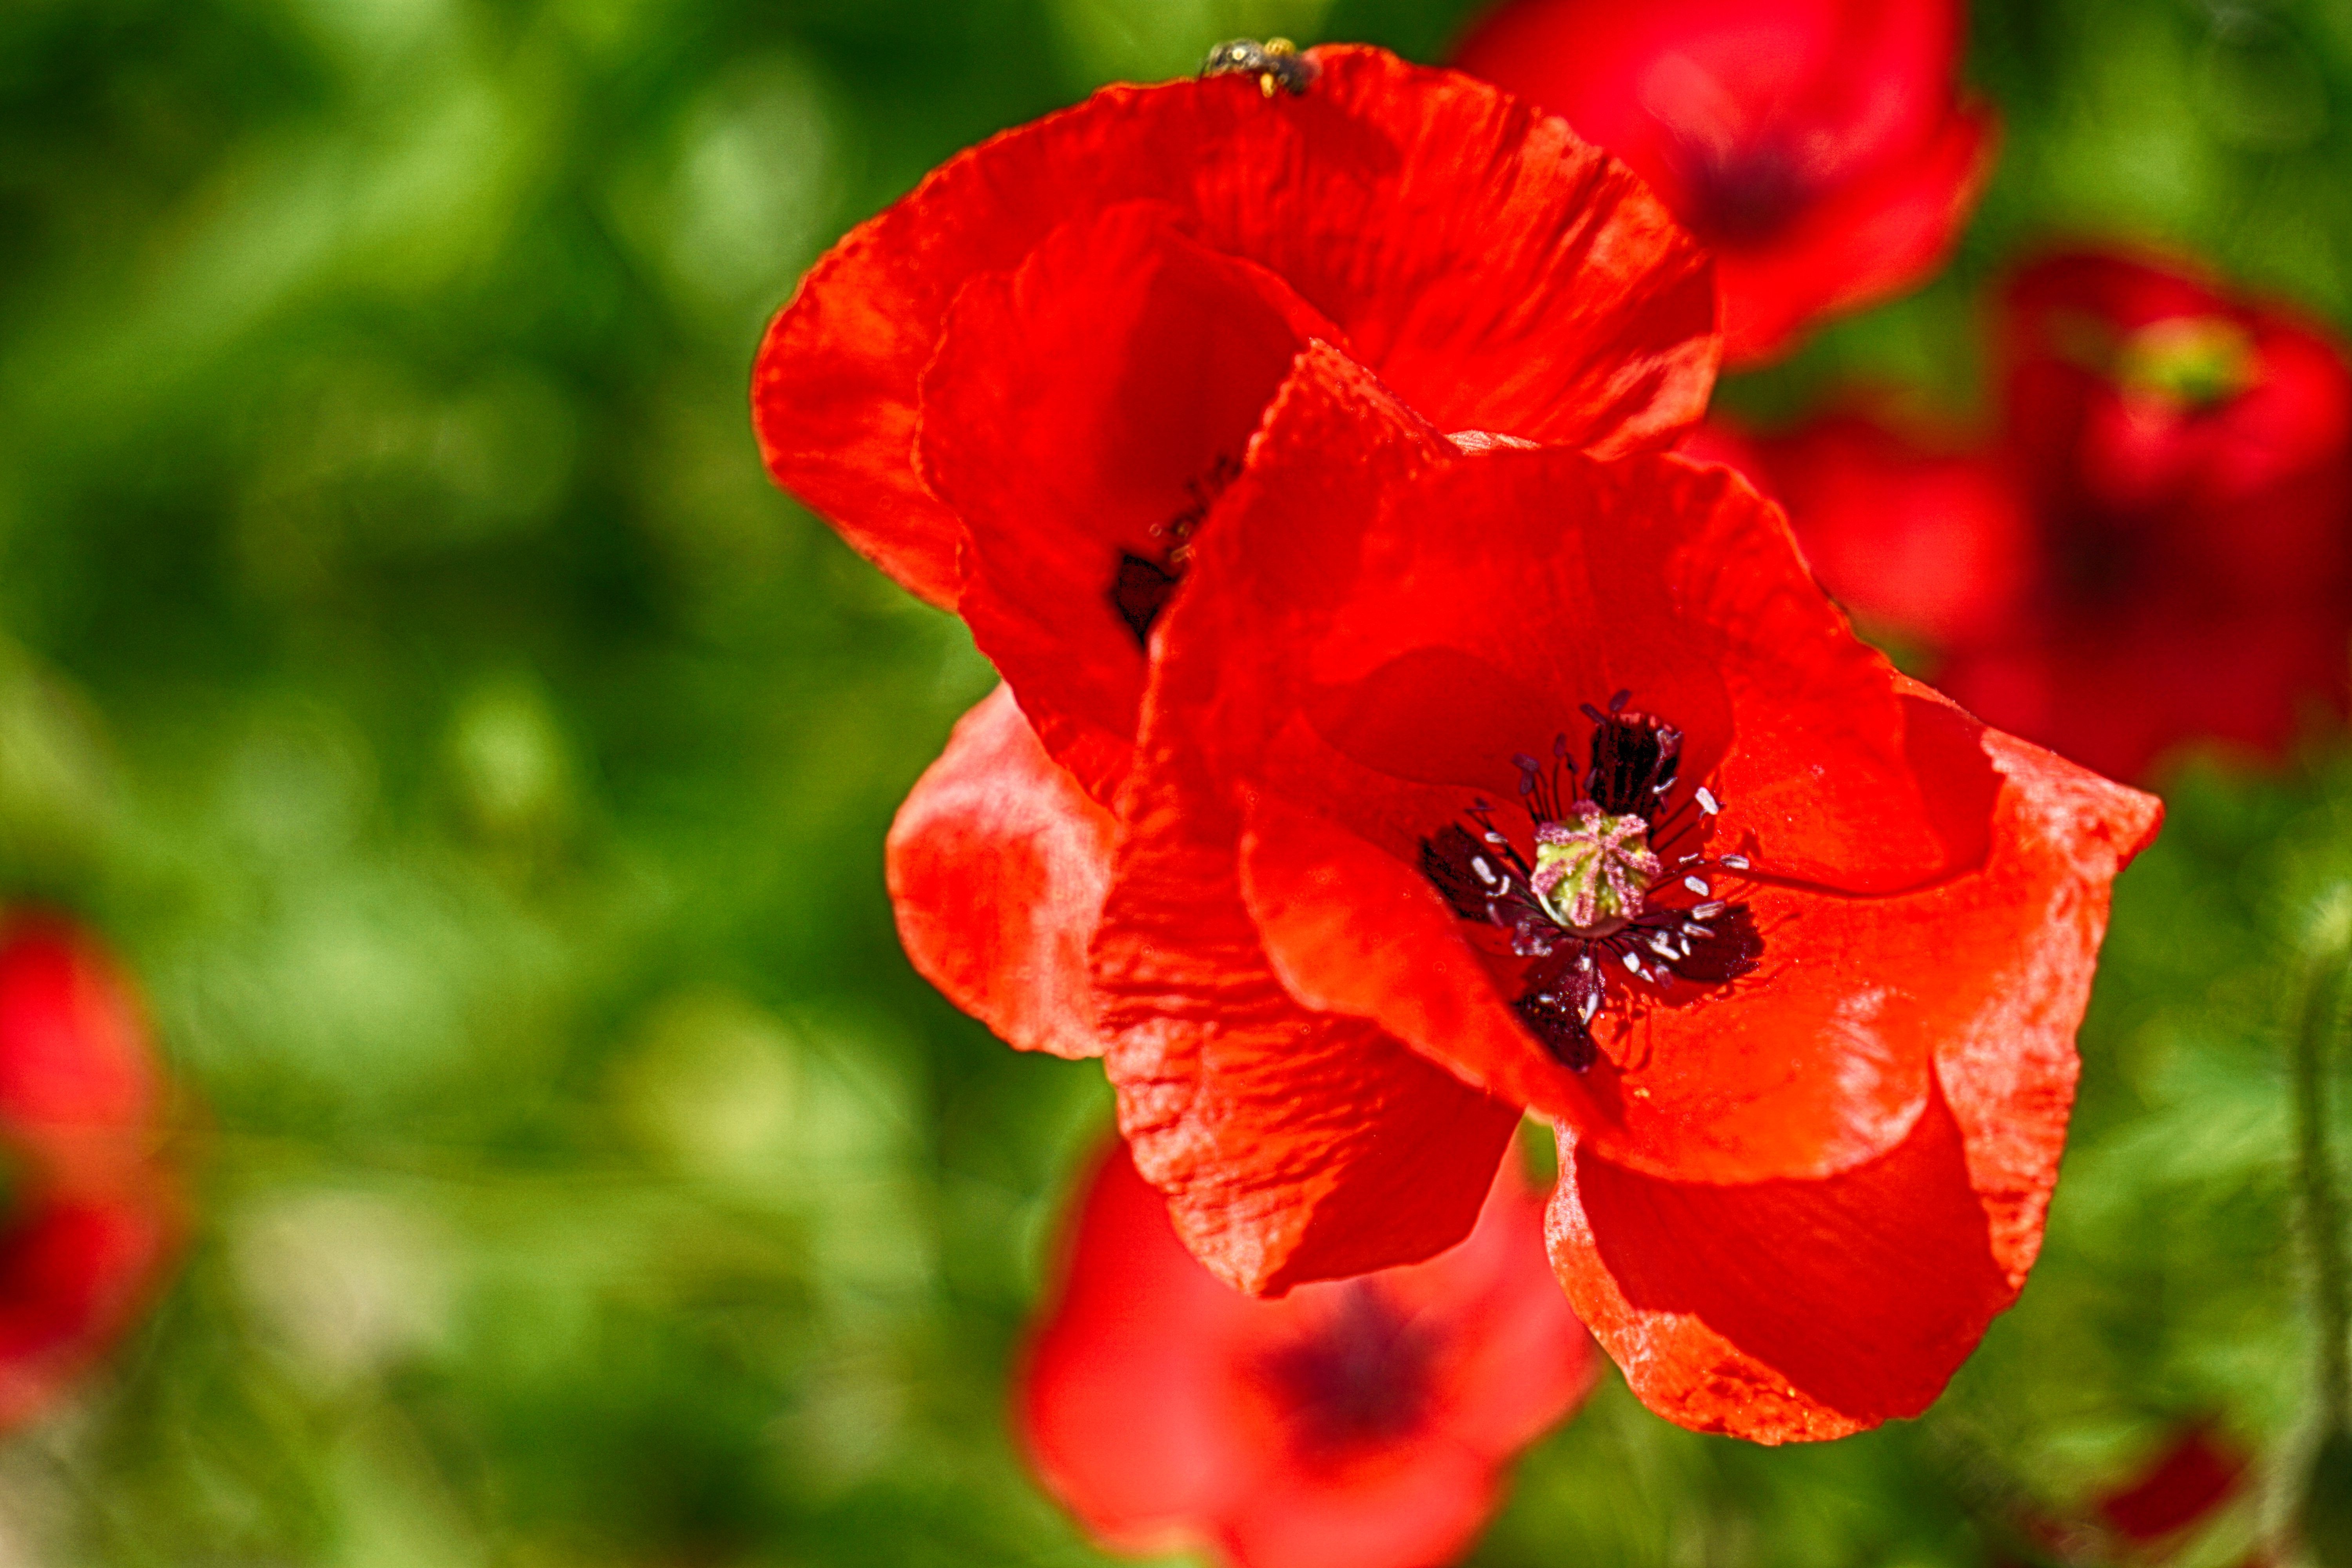
nature, blossom, plant, flower, petal, country, summer, red, botany, flora, wildflower, flowers, close up, wild flowers, fields, poppy, poppies, coquelicot, macro photography, flowering plant, land plant, poppy family